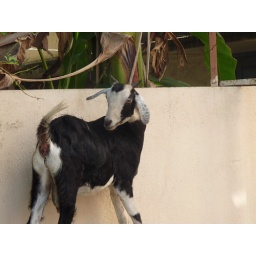
These goats live by the bus station. They live life wildly. Cross roads wildsly and eat trees, paper and leaves.